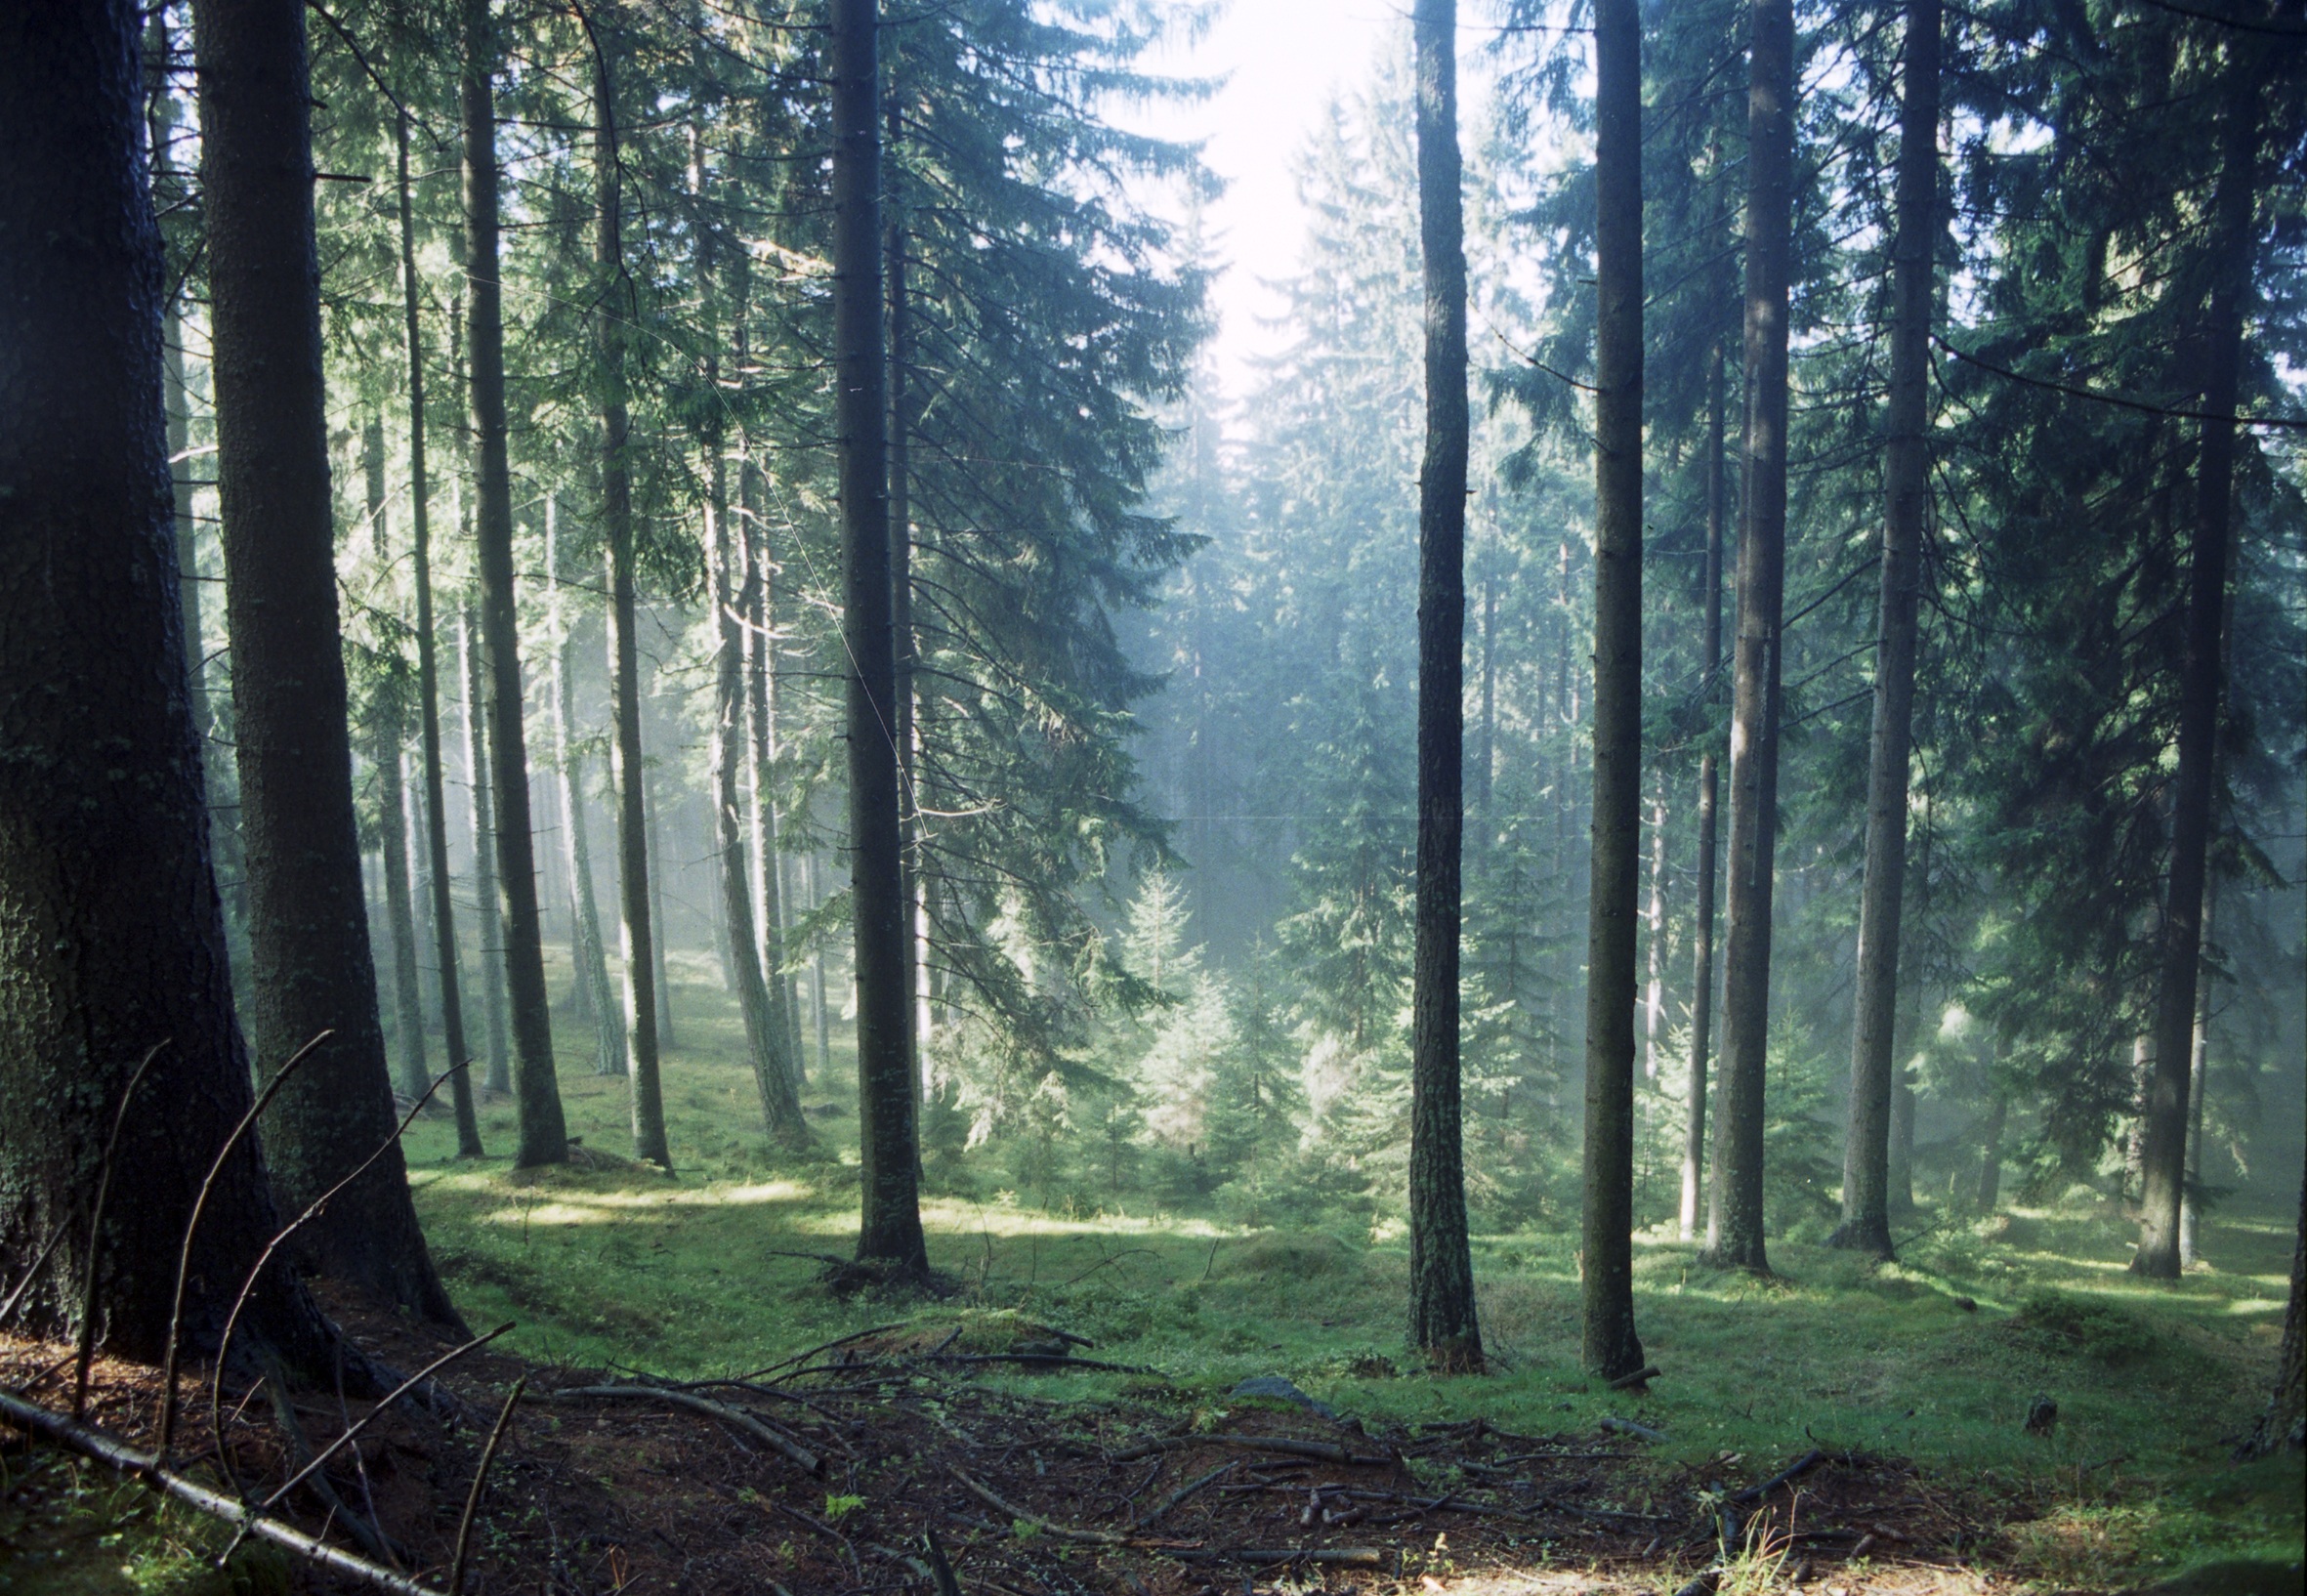
landscape, tree, nature, forest, wilderness, sun, mist, sunlight, walk, log, jungle, autumn, forest floor, leaves, spruce, rainforest, deciduous, grove, woodland, habitat, fall color, autumn forest, ecosystem, back light, coniferous forest, biome, old growth forest, green blue, natural environment, geographical feature, atmospheric phenomenon, woody plant, temperate broadleaf and mixed forest, temperate coniferous forest